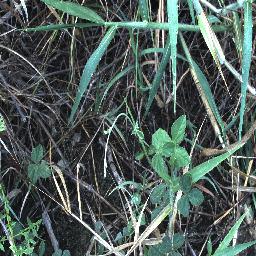
Label: negative